Fort Rodd Hill National Historic Site

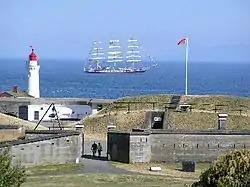
View of the Strait of Juan de Fuca from the Lower Battery

Fort Rodd Hill National Historic Site is a 19th-century coastal artillery fort located on Esquimalt Harbour in Colwood, British Columbia, Canada. It was constructed in the 1890s by the Royal Marine Artillery to defend the Esquimalt Naval Base. It consists of three gun batteries, and was in continuous use by the Royal Canadian Artillery until 1956.